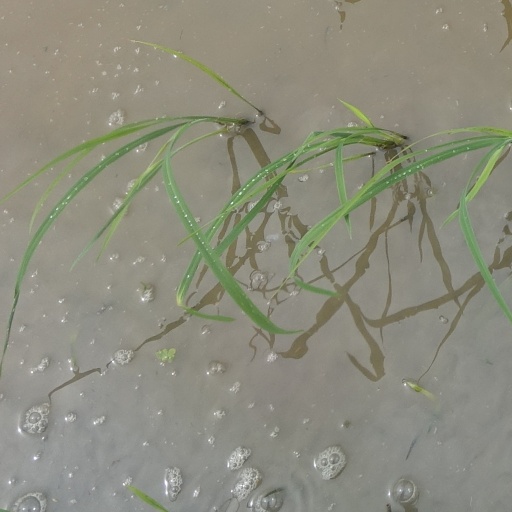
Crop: rice